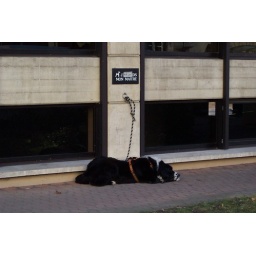
Dog parked outside a public building in Colmar, France. The sign says, &amp;quot;I wait for my master.&amp;quot;